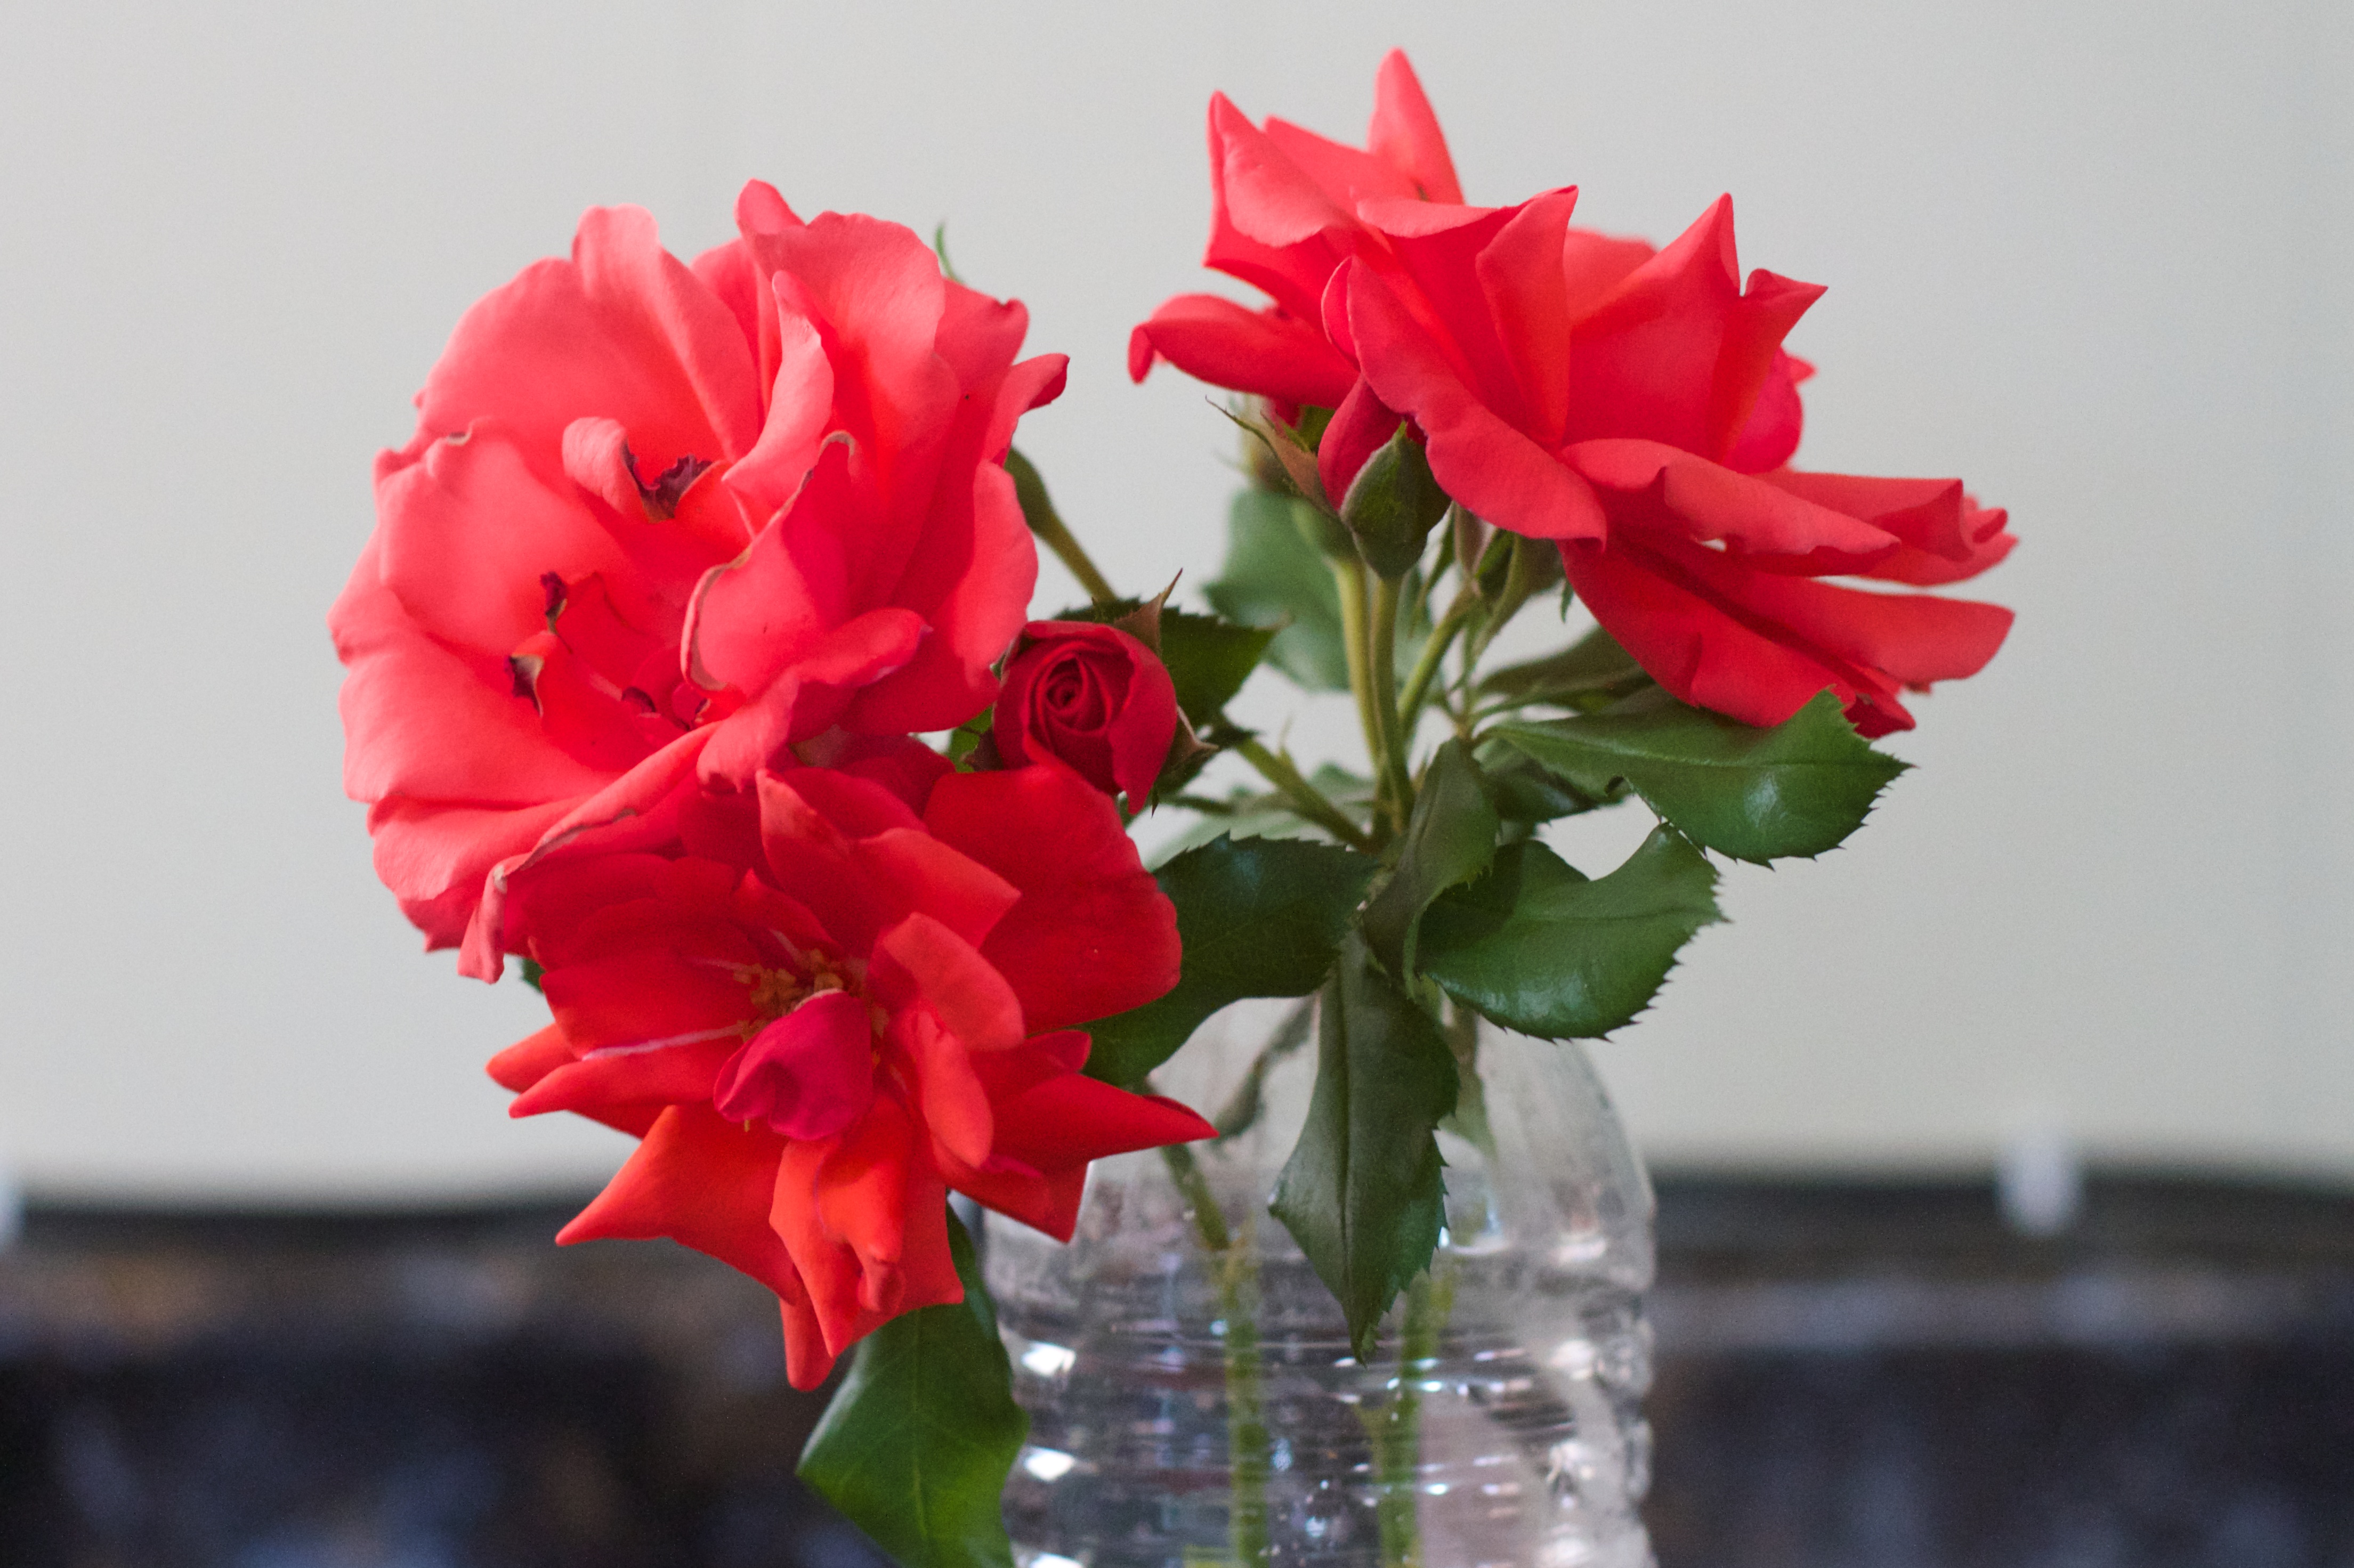
plant, flower, petal, rose, red, pink, flora, carnation, floristry, gladiolus, macro photography, flowering plant, garden roses, flower bouquet, cut flowers, land plant, amaryllis belladonna